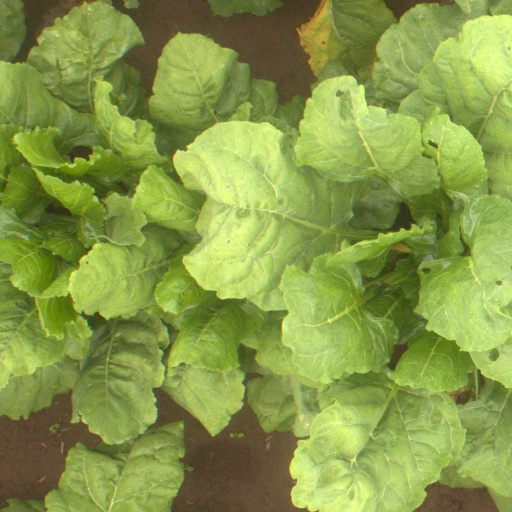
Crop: sugar beet